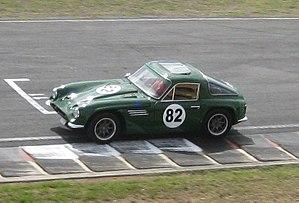
La TVR Tuscan était une voiture de sport à moteur avant et propulsion arrière construite par TVR de 1967 à 1971 dans l'usine de Blackpool, en Angleterre. C'est la deuxième voiture développée par TVR durant l'ère Martin Lilley.